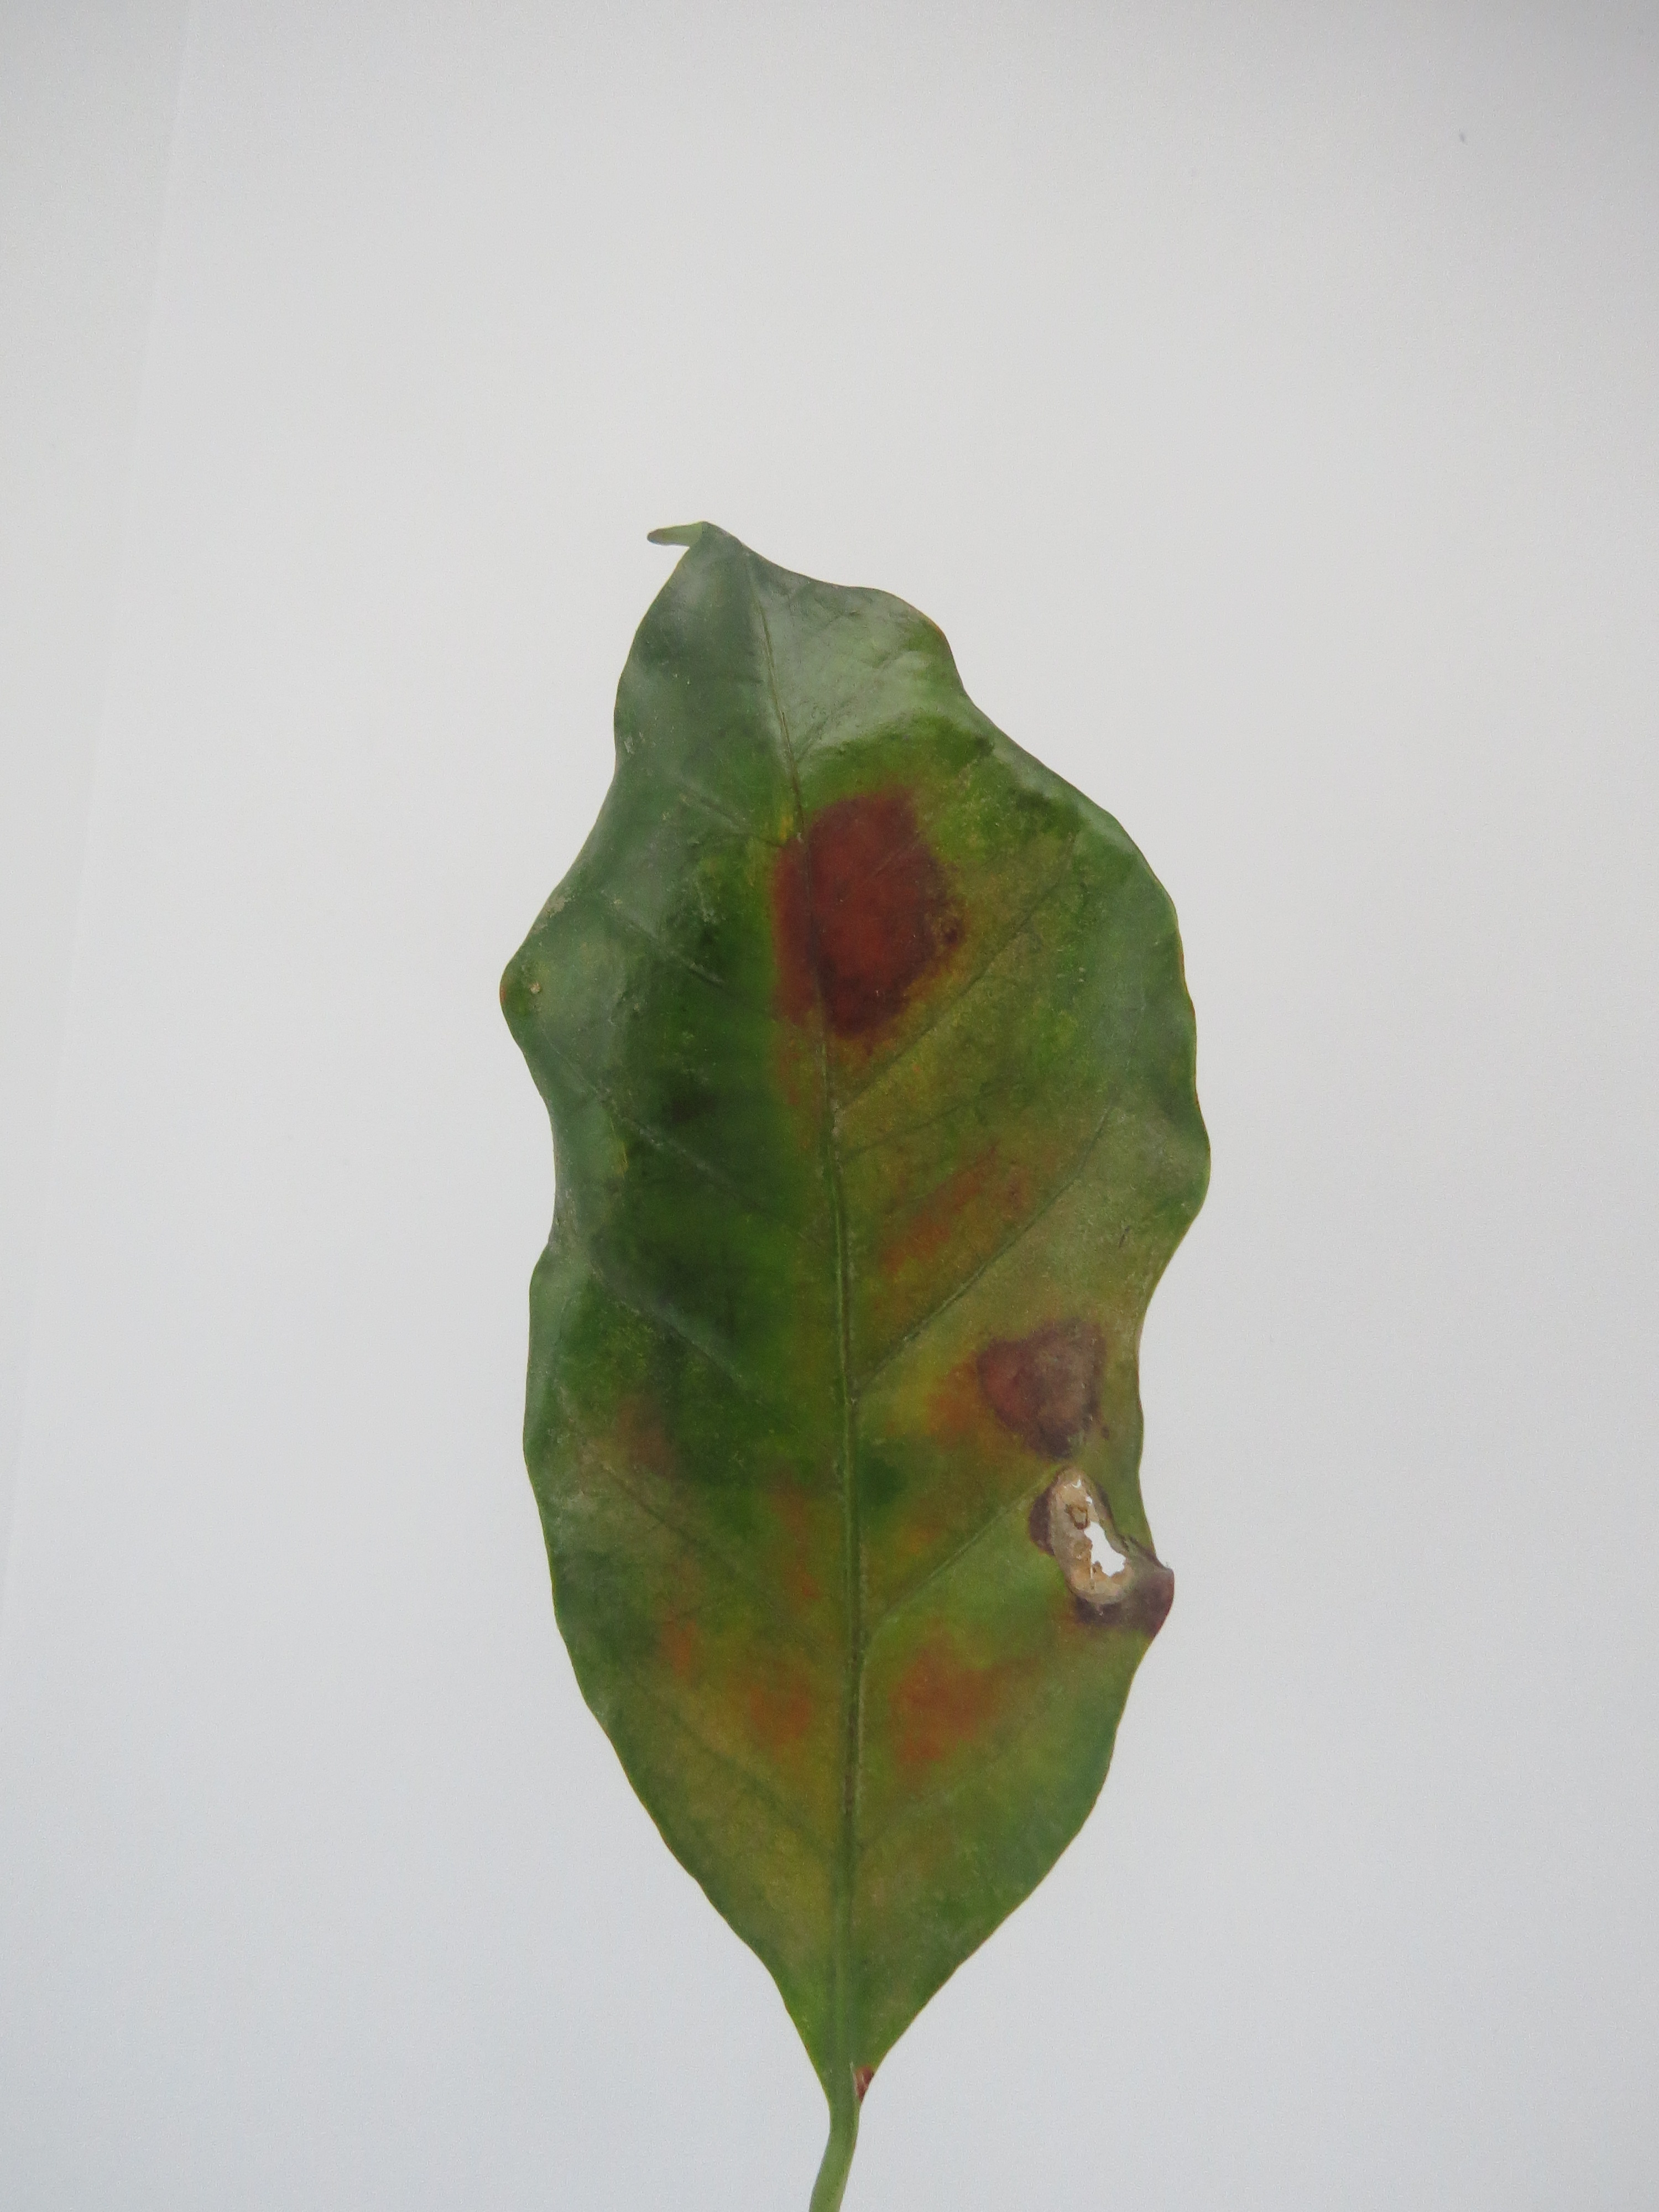
Label: potasium-K